Timeline of the COVID-19 pandemic in California

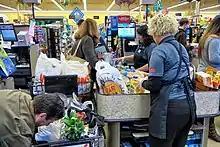
Panic buying at a grocery store in Claremont, California on March 13

March 13: San Joaquin County reported 5 more cases on March 13, increasing the number to 8. The San Joaquin County Department of Public Health declared a Public Health Emergency, causing all schools within the county to close until April 6. Santa Clara County reported 13 more cases, bringing the county's total to 79. Health officials also announced the second coronavirus death in Santa Clara County; the patient was a woman in her 80s who was hospitalized on March 9. In San Jose, a fourth TSA agent at Mineta International Airport tested positive for COVID-19 and two additional firefighters have also tested positive, bringing the total number of San Jose Firefighters with the virus to six. As a result, 70 other firefighters are being monitored after possible exposure to the virus. Stanford University confirmed an undergraduate student has tested positive for the coronavirus; the student is self-isolating. Los Angeles County reported eight new cases, bringing their total to 40. San Diego County reported a total of eleven cases Contra Costa County updated their total to 25 cases.